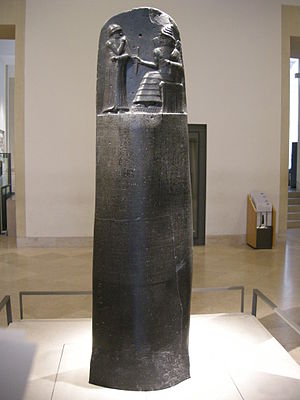
Hammurabis lov
Stelen med Hammurabis lov, øverst ses solguden Shamash og Hammurabi, fra det 18. århundrede f.Kr.
Hammurabis lov er en af de tidligste kendte samlinger af love, og stammer fra Hammurabis regeringstid som konge af Babylon 1792 – 1749 f.Kr. En tid blev den regnet som verdens ældst kendte lovværk; men i dag ved man, at Ur-Nammurs lov er omkring 300 år ældre. Denne blev indført af Ur-Nammu, konge af Ur, Sumer og Akkad.